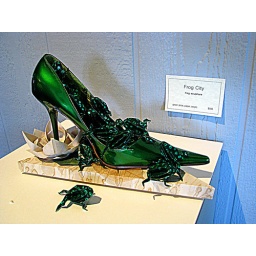
by joan songreen shoe and paper